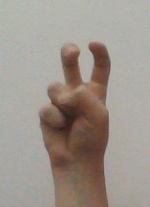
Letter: toot